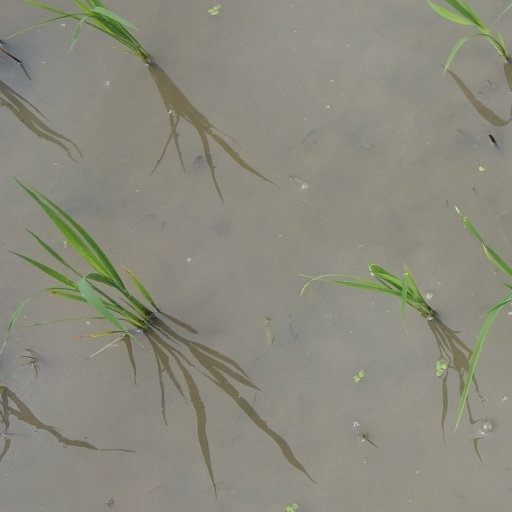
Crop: rice